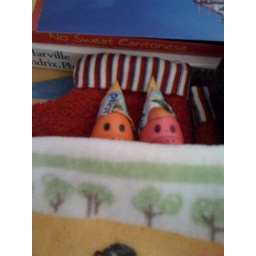
new hats in bed